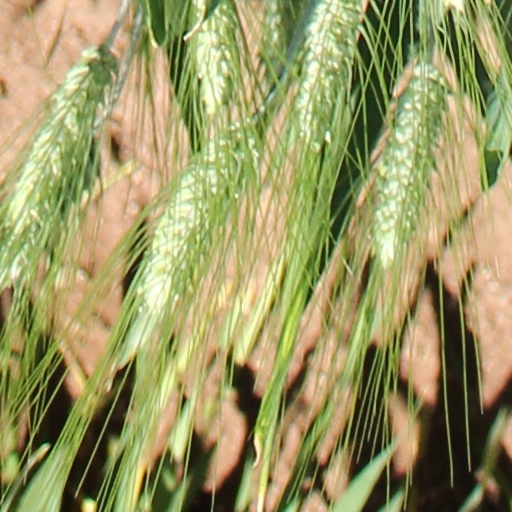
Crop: wheat